Elongatoolithus

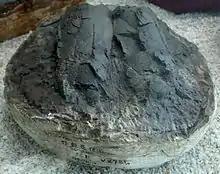
Pair of "E. elongatus" eggs, Paleozoological Museum of China

Several oospecies of "Elongatoolithus" are known. They can be broadly divided into two classes based on ornamentation: most oospecies have linear ridges parallel to the long axis of the egg, but some (notably "E. sigillarius" and "E. excellens") a rippled pattern of reoriented ridges transverse to the egg's long axis. Within these two groups, oospecies vary primarily by eggshell thickness, ratio of continuous to mammillary layer, and overall size of the eggs. Identification of oospecies based on fragments (not whole eggs) can be problematic.